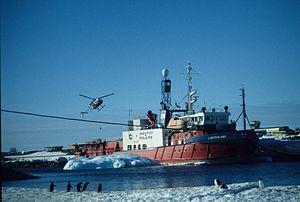
La base Dumont-d'Urville est une base scientifique française située sur l'île des Pétrels, en terre Adélie, dans l'archipel de Pointe-Géologie. Elle doit son nom à l'explorateur Jules Dumont d'Urville qui découvrit l'archipel en 1840.